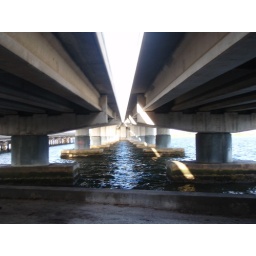
under the lake worth bridge